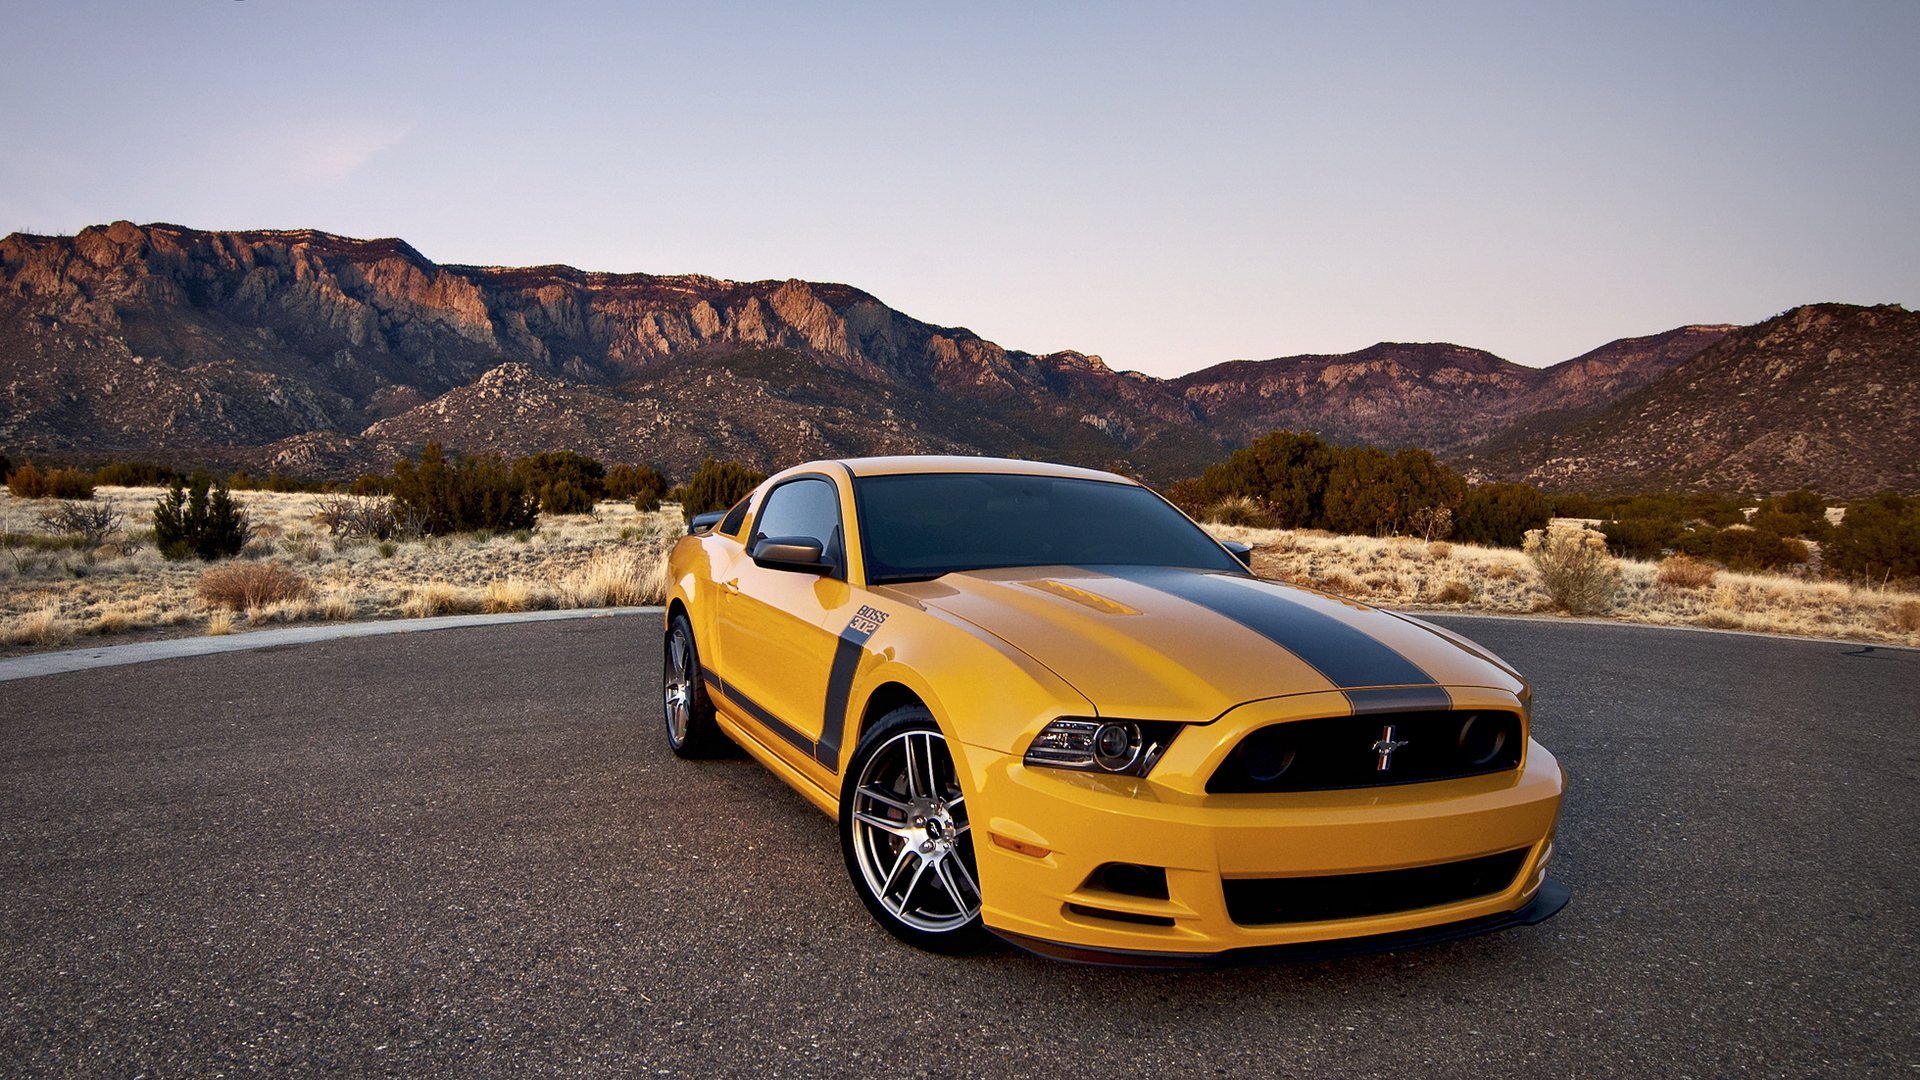
city, cars, flower, shit, wheel, tire, vehicle, car, sky, plant, hood, automotive lighting, grille, automotive tire, mountain, motor vehicle, alloy wheel, automotive design, bumper, headlamp, rolling, asphalt, personal luxury car, rim, fender, vehicle door, automotive exterior, Automotive fog light, landscape, mountainous landforms, Tints and shades, ford mustang, hardtop, classic car, automotive wheel system, road, electric blue, performance car, mountain range, horizon, family car, windshield, full size car, mid size car, hill, tree, auto part, luxury vehicle, pony car, muscle car, grass, sports car, spoke, ford, sports sedan, brand, hatchback, compact car, chevrolet, custom car, executive car, dodge, sedan, coupe, city car, transport